Third World Happy

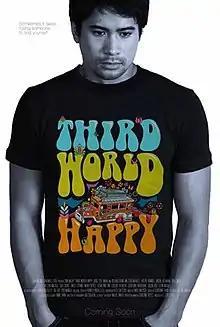
Film poster

Third World Happy is a 2010 Philippine drama film directed by EJ Salcedo and starring Sam Milby and Jodi Sta. Maria as former partners. The film debuted 11 November 2010 at the Cinema One Originals Digital Film Festival, and had theatrical release across the Philippines on May 25, 2011.